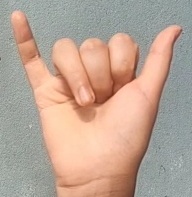
ASL sign: Y